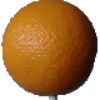
Label: Orange 1